Nigel Olsson

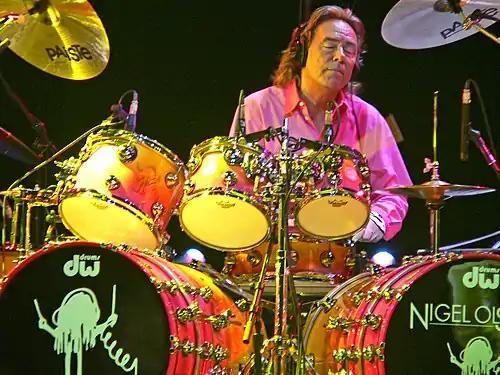
Olsson performing in 2007

Nigel Olsson (born 10 February 1949) is an English drummer, best known for being a lifelong member of the Elton John Band. He has had an equally long career as a session musician and composed, recorded and produced albums as a solo artist.